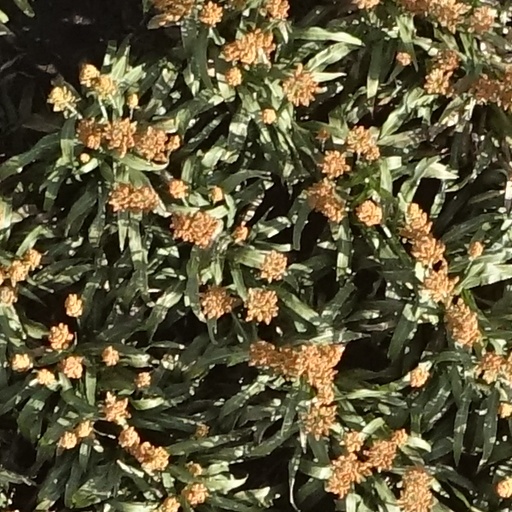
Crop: sorghum